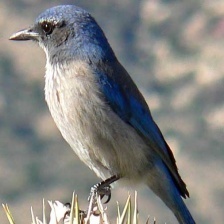
Species: CHARA DE COLLAR
Scientific name: CYANOLYCA ARMILLATA